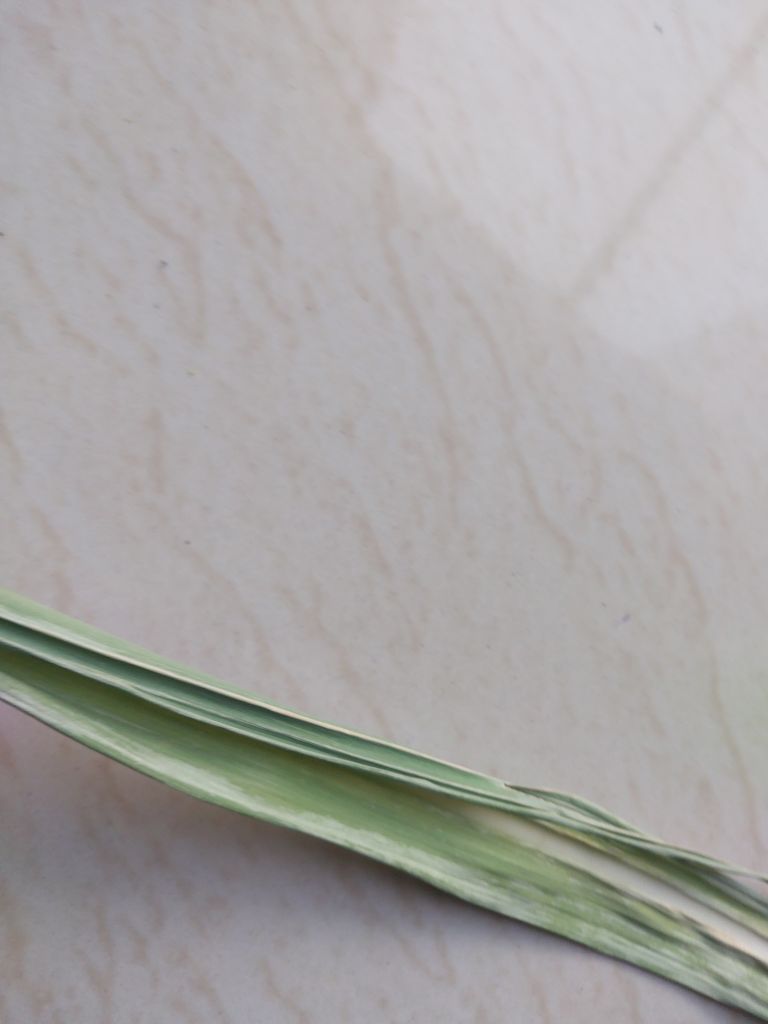
Label: Smut